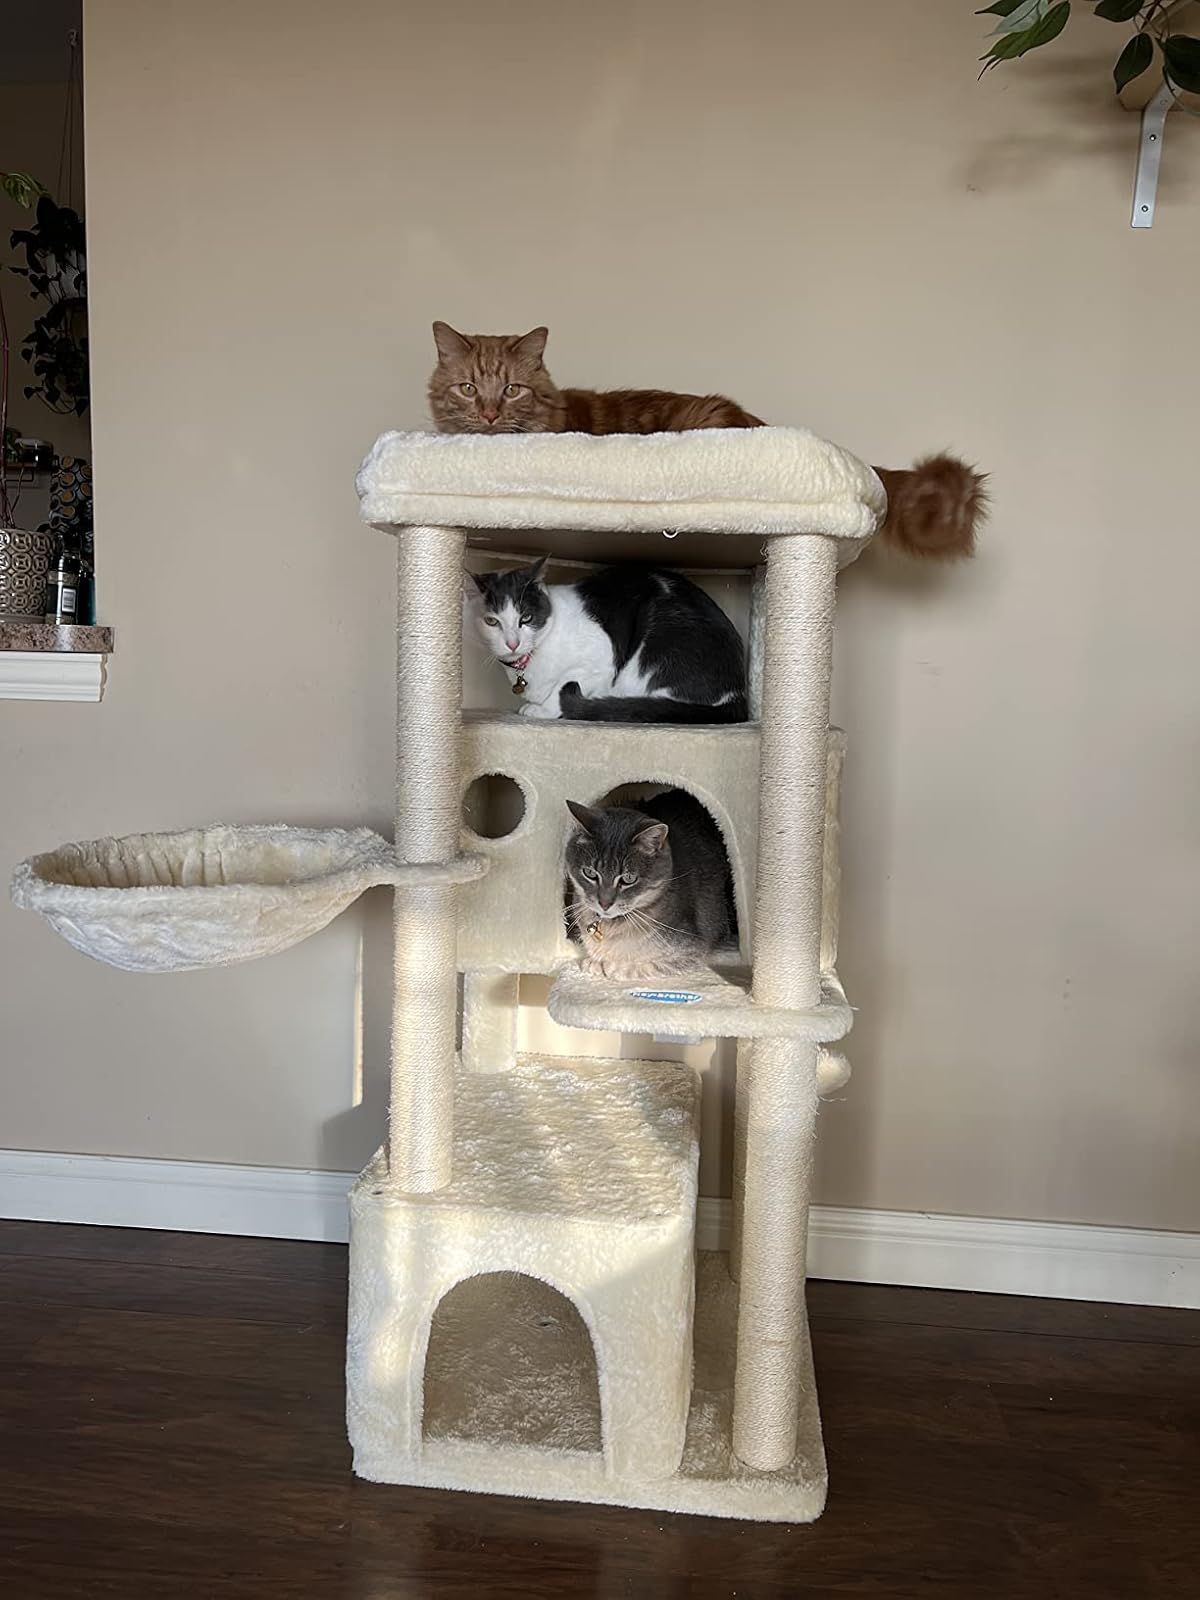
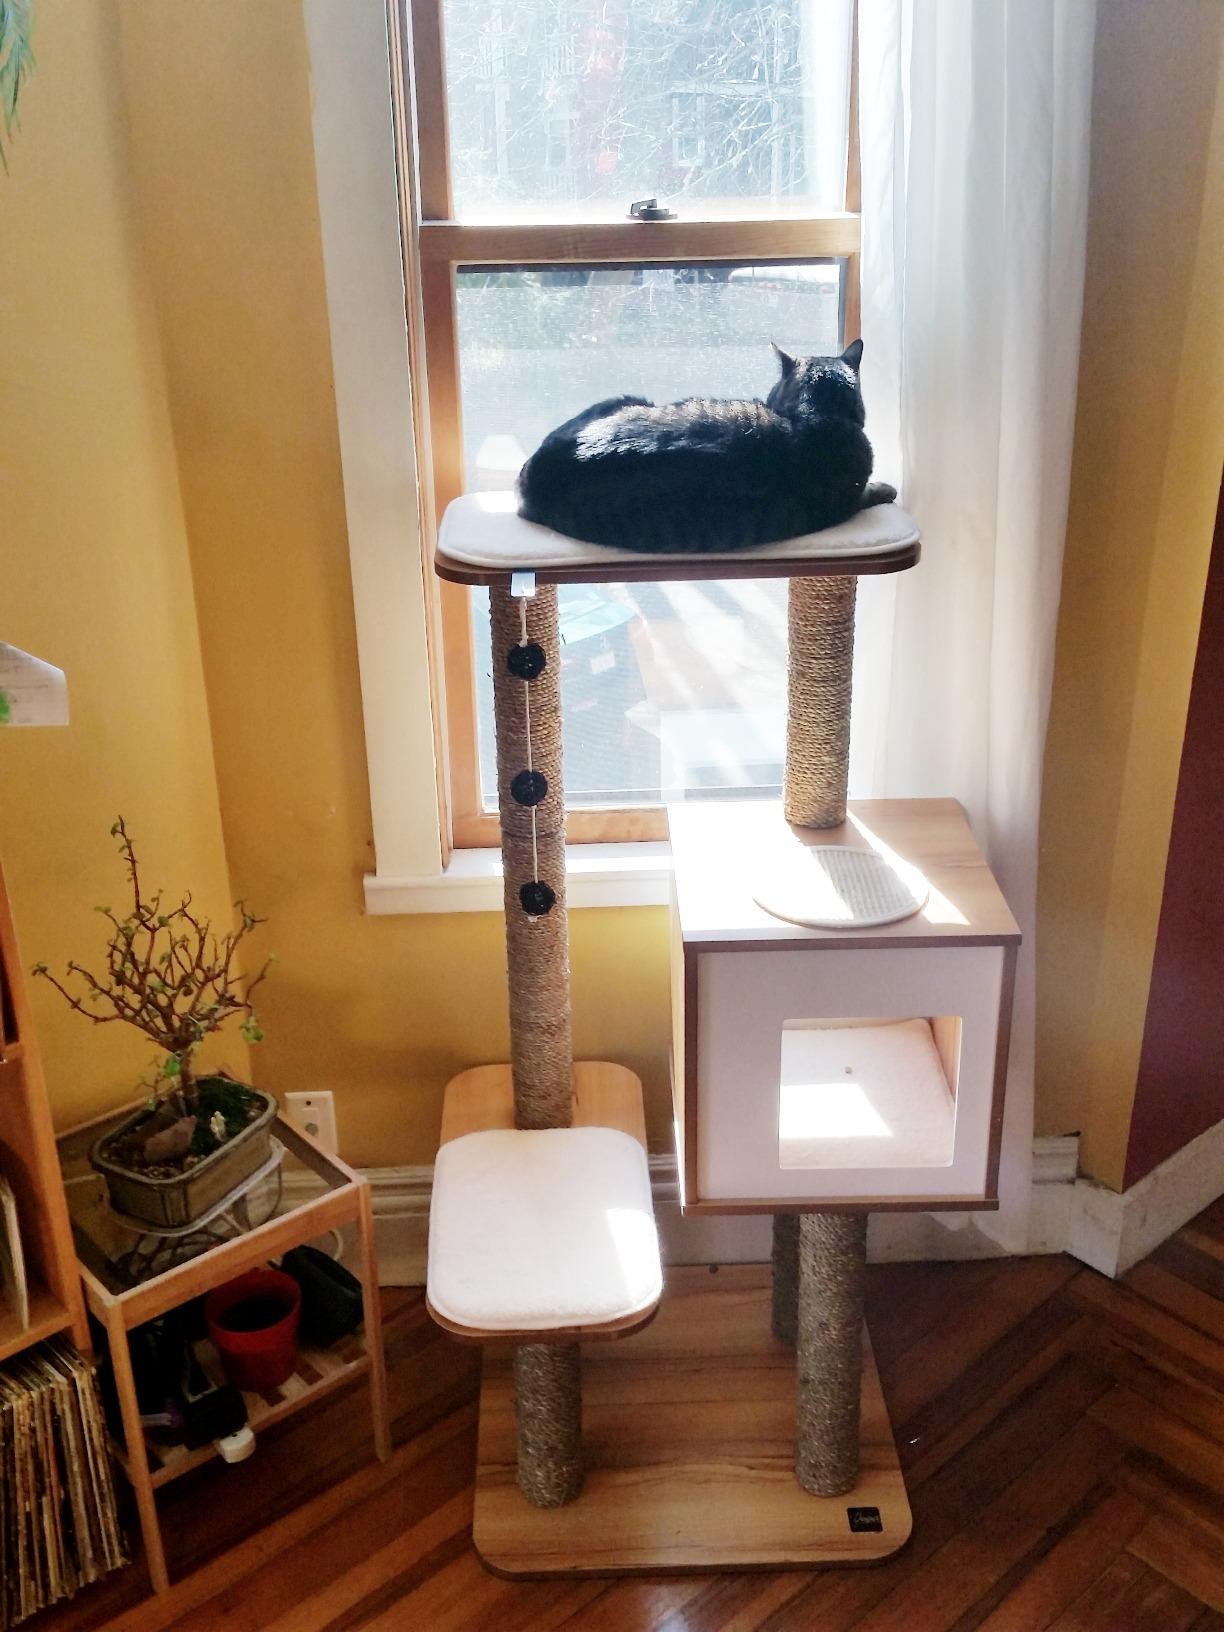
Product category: items_cat tree
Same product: no